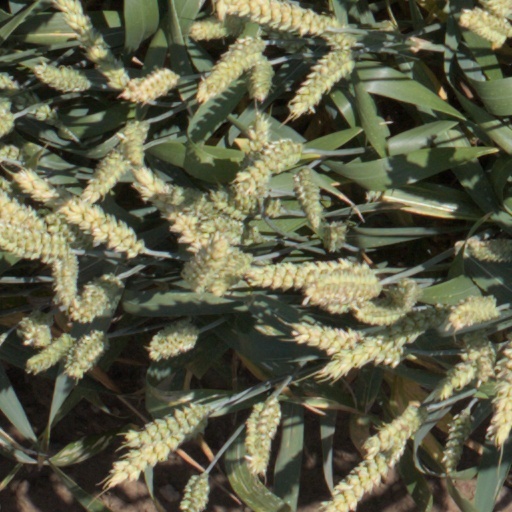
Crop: wheat